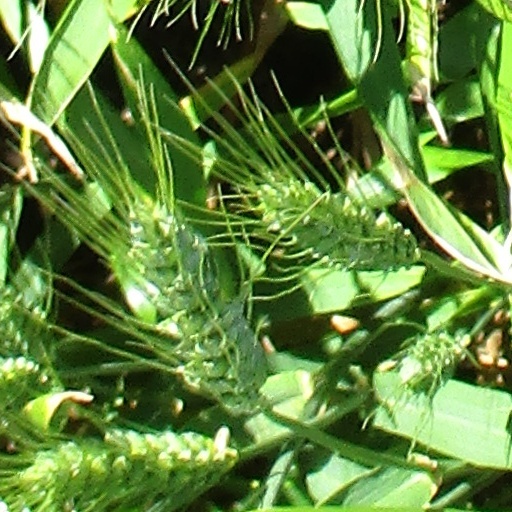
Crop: wheat